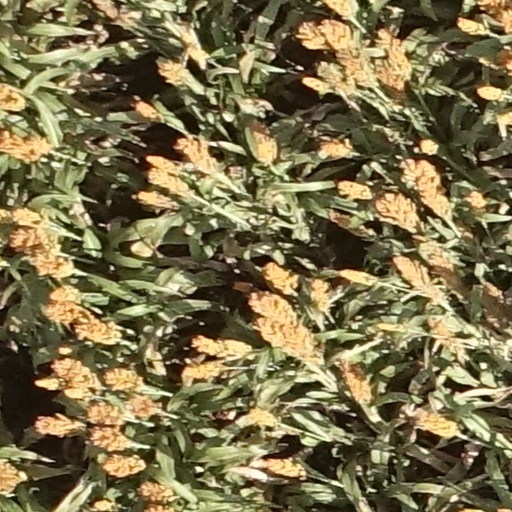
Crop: sorghum